Mary Devenport O'Neill

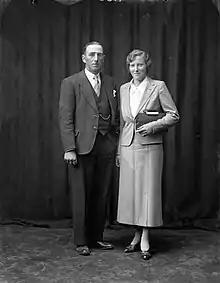
Mary Devenport and Joseph O'Neill on their wedding day in 1908

Mary Devenport O'Neill (3 August 1879 – 1967) was an Irish poet and dramatist and a friend and colleague of W. B. Yeats, George Russell, and Austin Clarke.